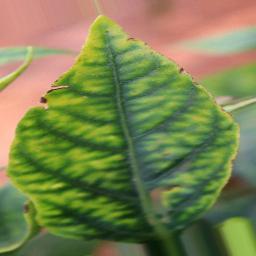
Label: nutritional